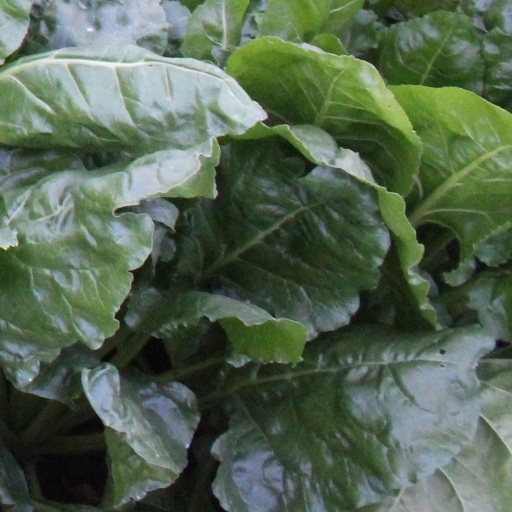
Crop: sugar beet